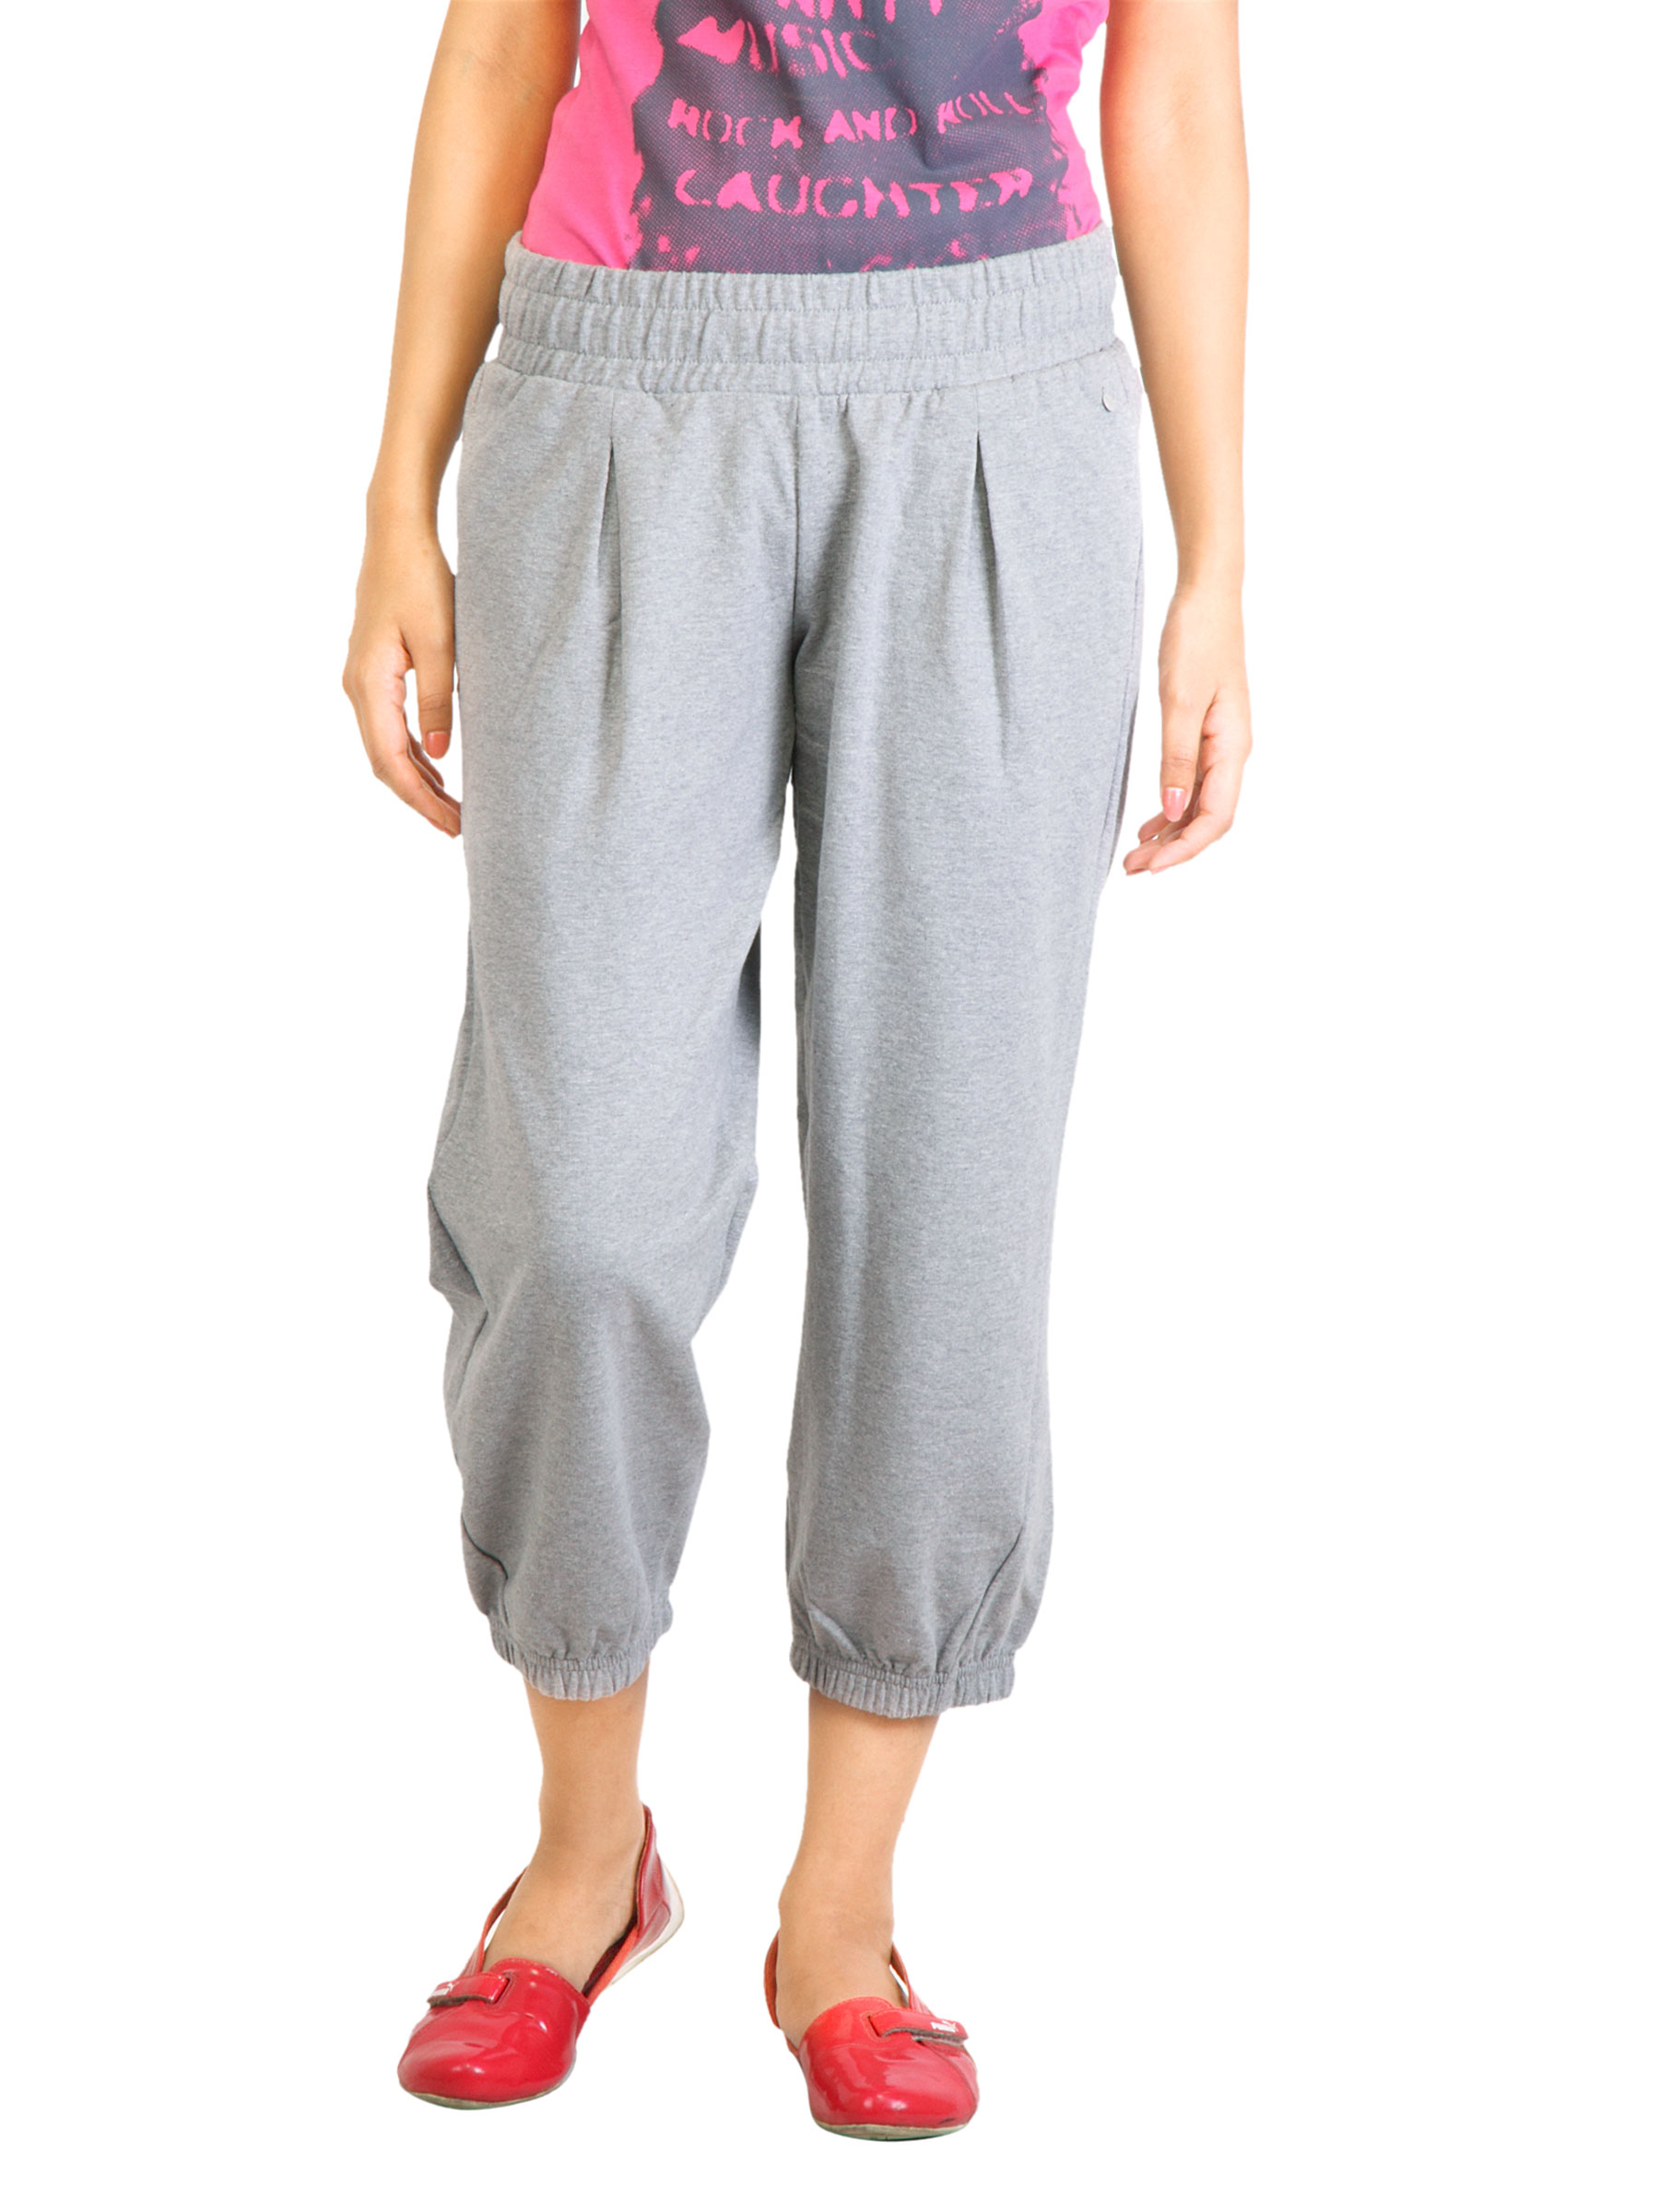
Puma Women Capri Sweat Grey Capris
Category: Apparel / Bottomwear / Capris
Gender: Women
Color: Grey
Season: Fall 2011
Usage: Casual